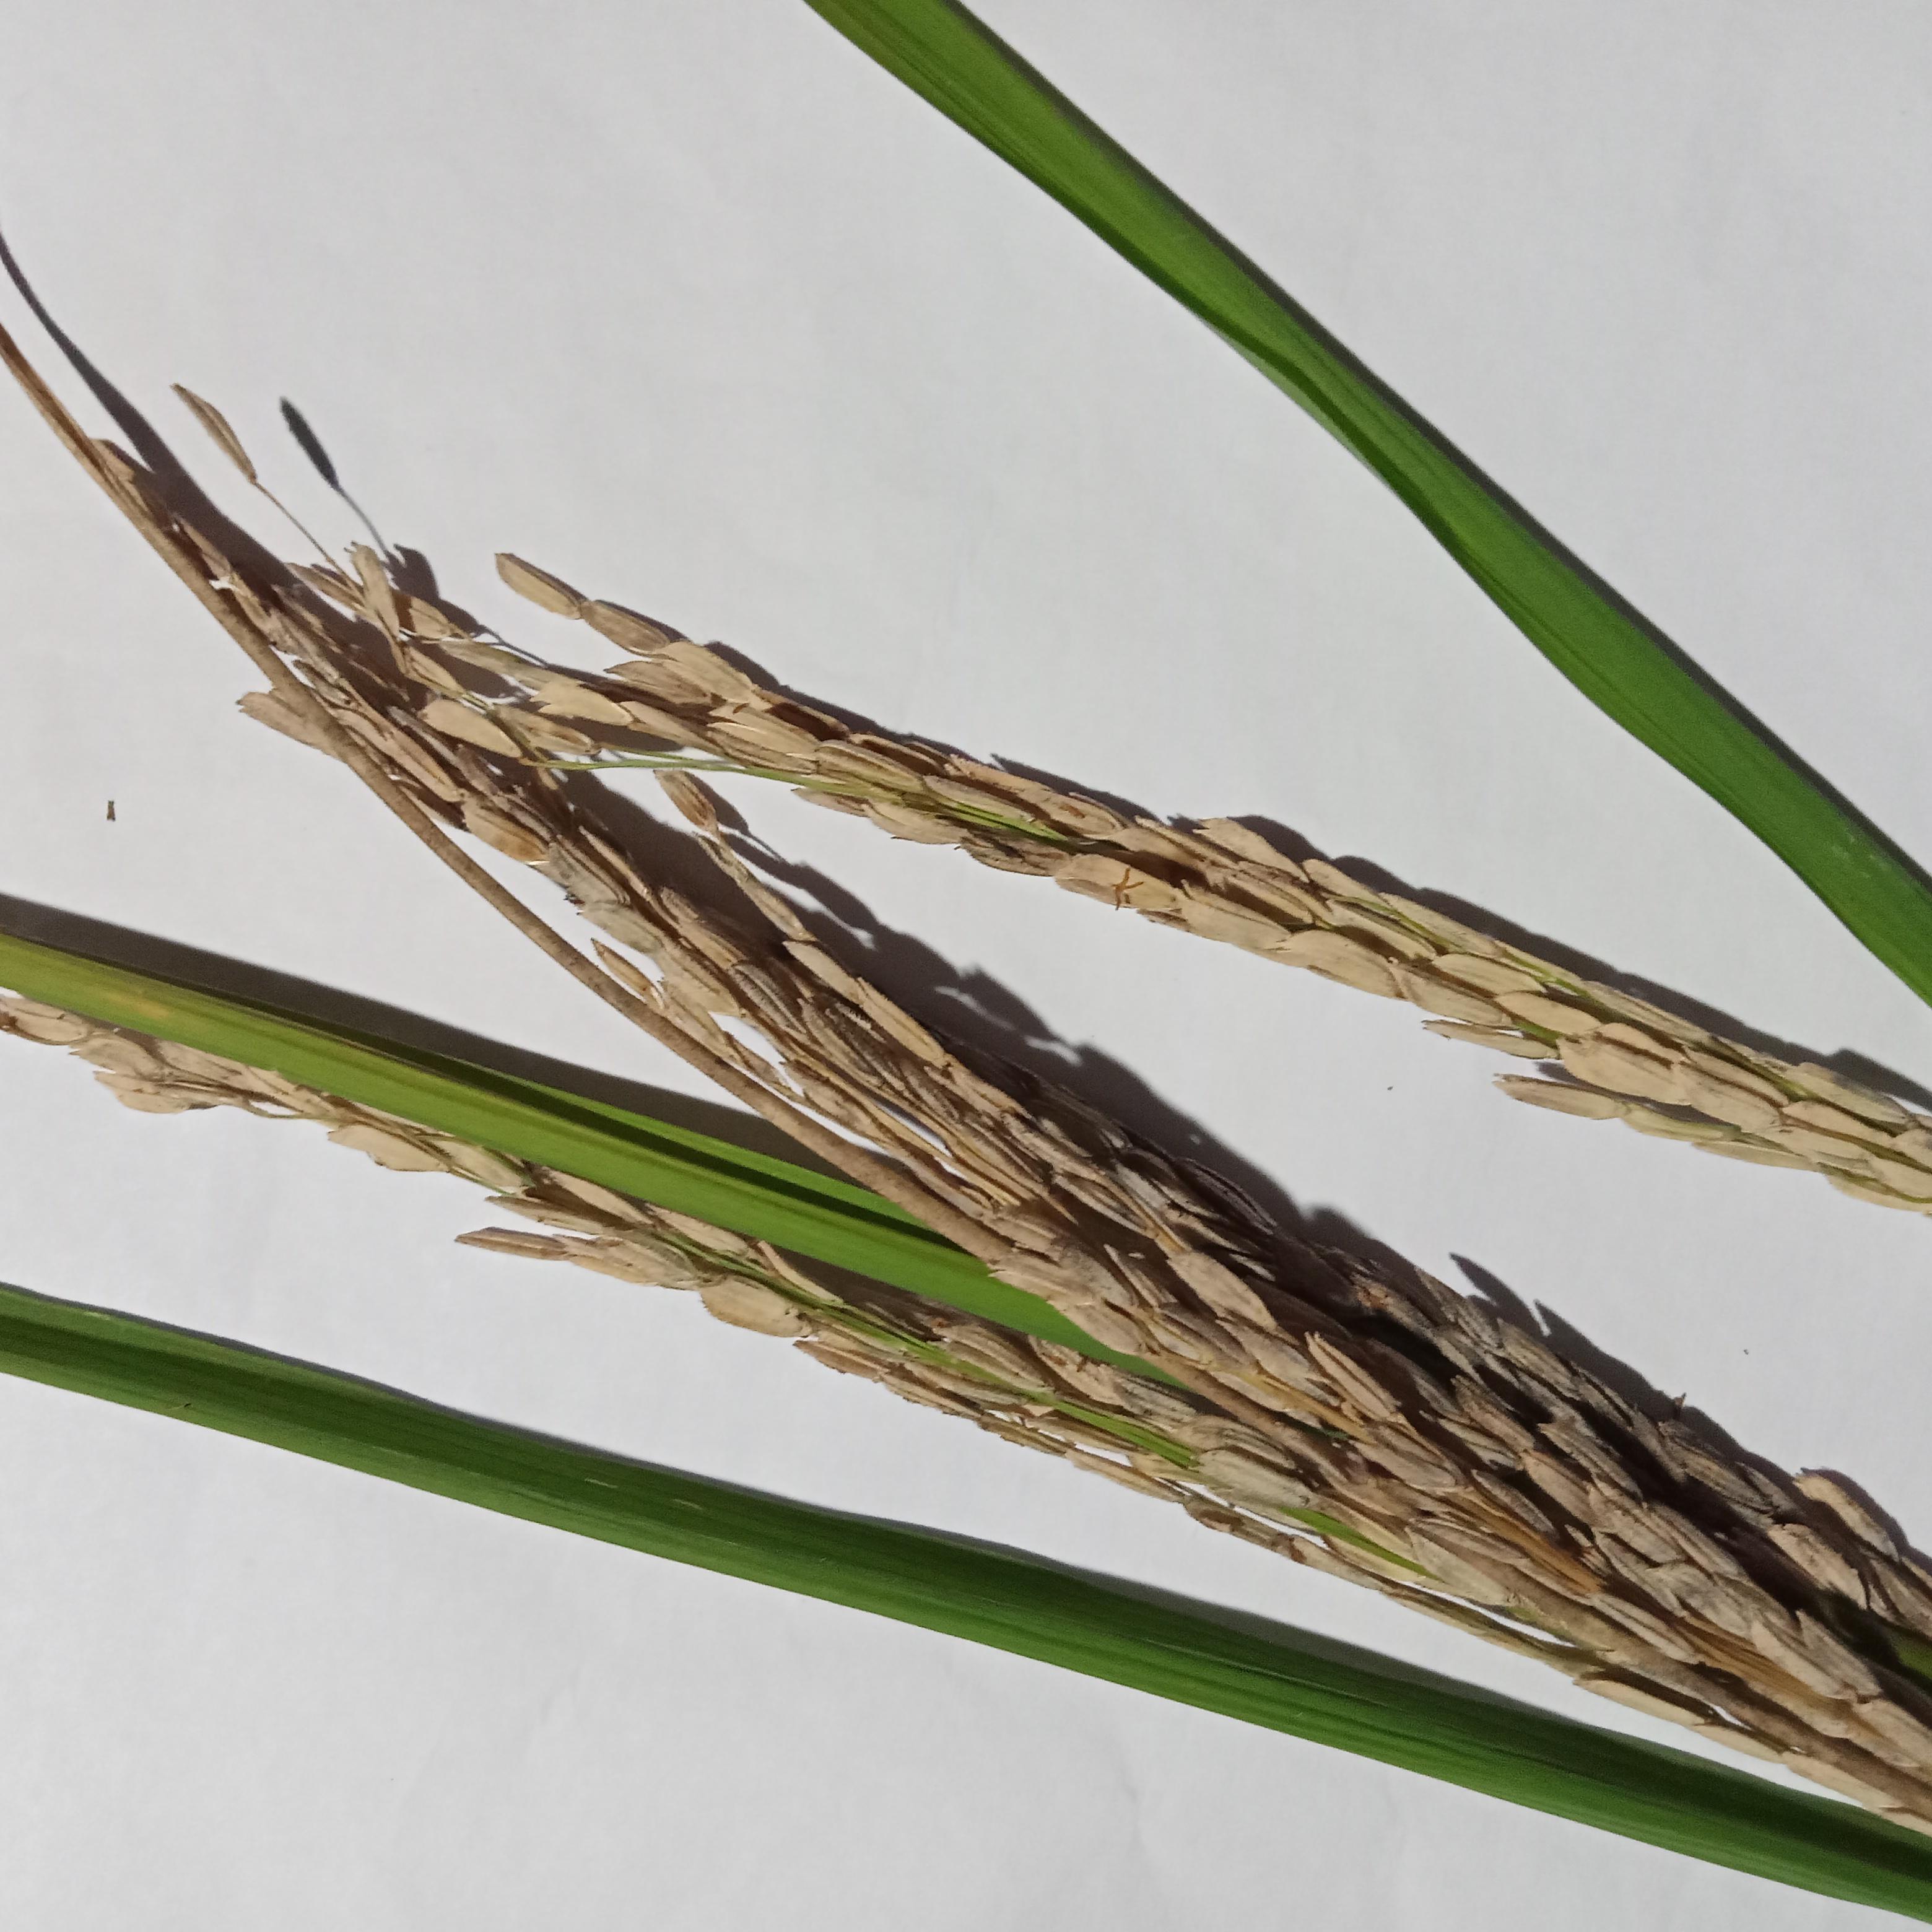
Label: Rice___Neck_Blast